Wide Sargasso Sea

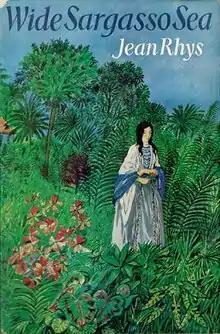
First edition cover

Wide Sargasso Sea is a 1966 historical novel by Dominican-British author Jean Rhys. The novel is set in Jamaica between the 1830-40s and serves as a postcolonial and feminist prequel to Charlotte Brontë's novel "Jane Eyre" (1847), describing the background to Mr. Rochester's marriage from the point of view of his wife Antoinette Cosway, a Creole heiress. Antoinette Cosway is Rhys's version of Brontë's "madwoman in the attic". Antoinette's story is told from the time of her youth in Jamaica, to her unhappy marriage to an English gentleman, Mr. Rochester, who renames her Bertha, declares her mad, takes her to England, and isolates her from the rest of the world in his mansion. "Wide Sargasso Sea" explores the power of relationships between men and women and discusses the themes of race, Caribbean history, and assimilation as Antoinette is caught in a white, patriarchal society in which she fully belongs neither to Europe nor to Jamaica.